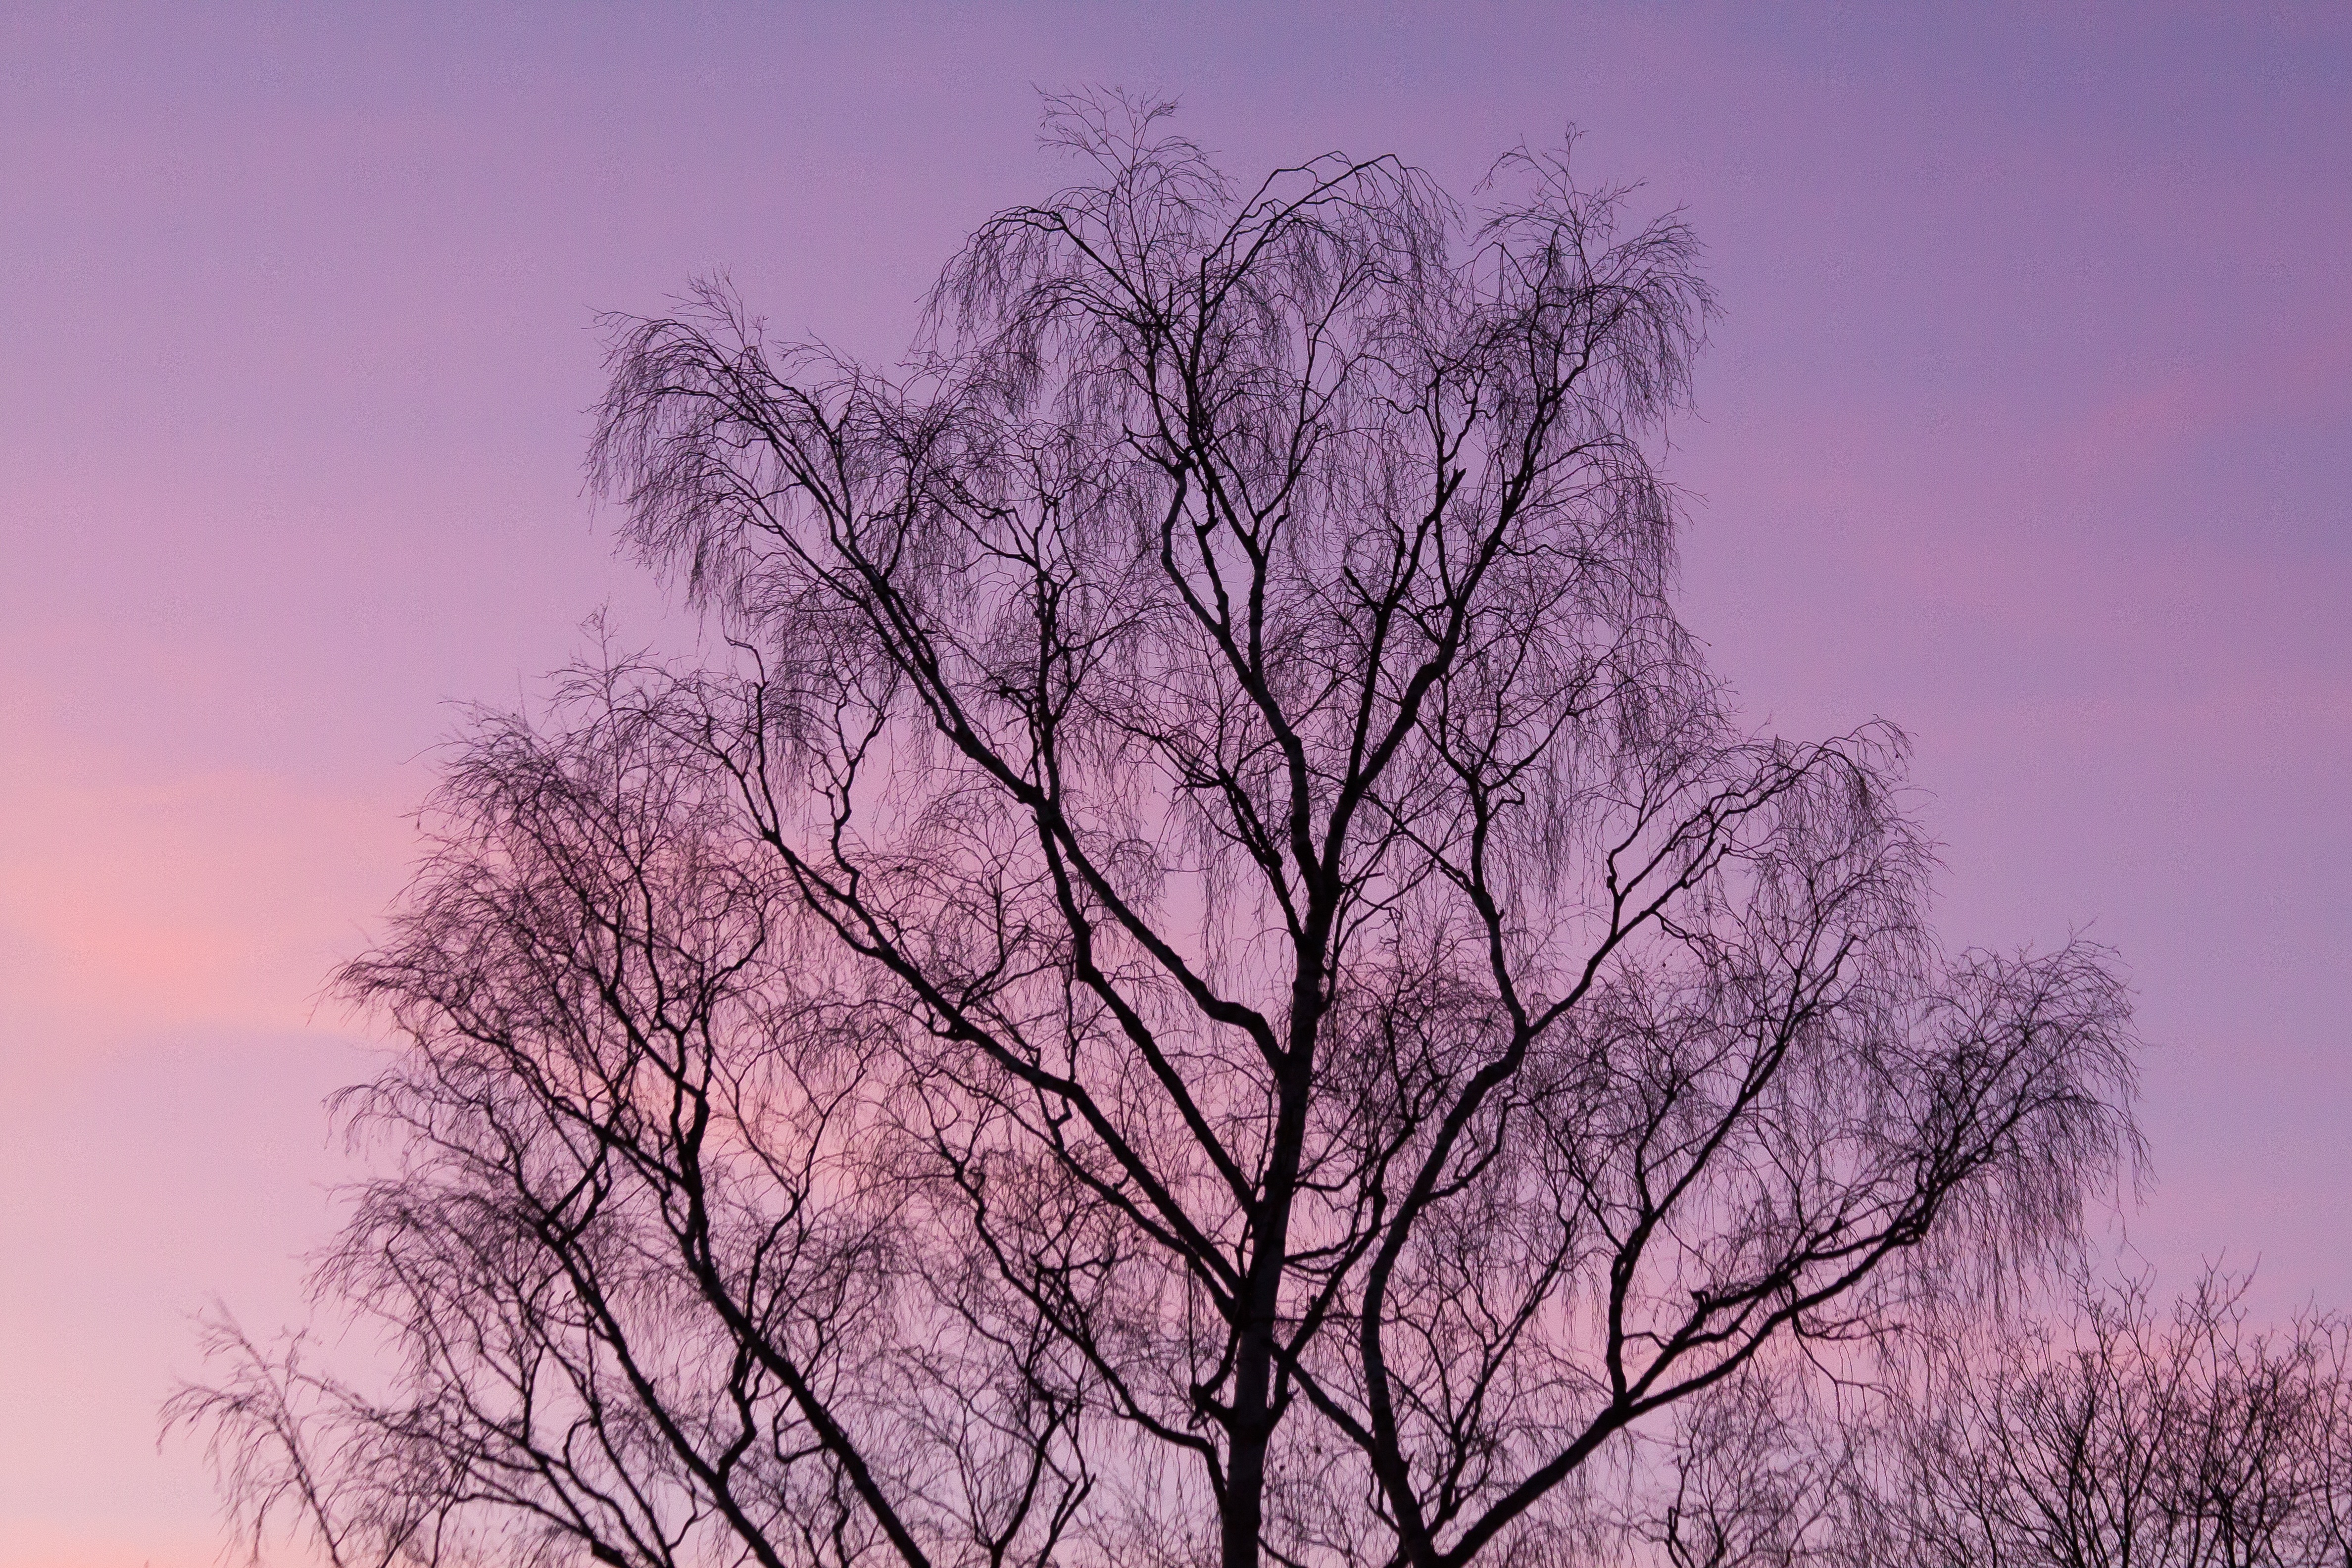
tree, branch, silhouette, cloud, plant, sky, sunrise, sunset, morning, flower, frost, dawn, atmosphere, dusk, evening, fire, evening light, atmospheric phenomenon, woody plant